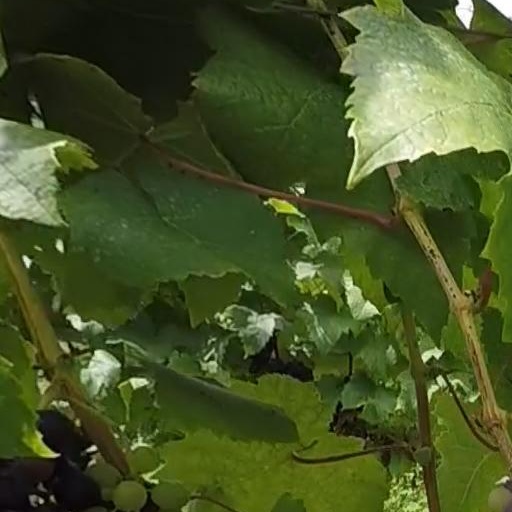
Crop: grape